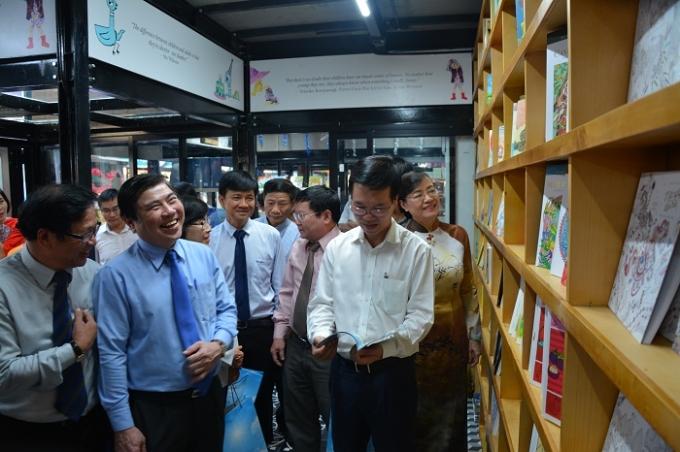
có nhiều người đang trao đổi với nhau trong khung hình